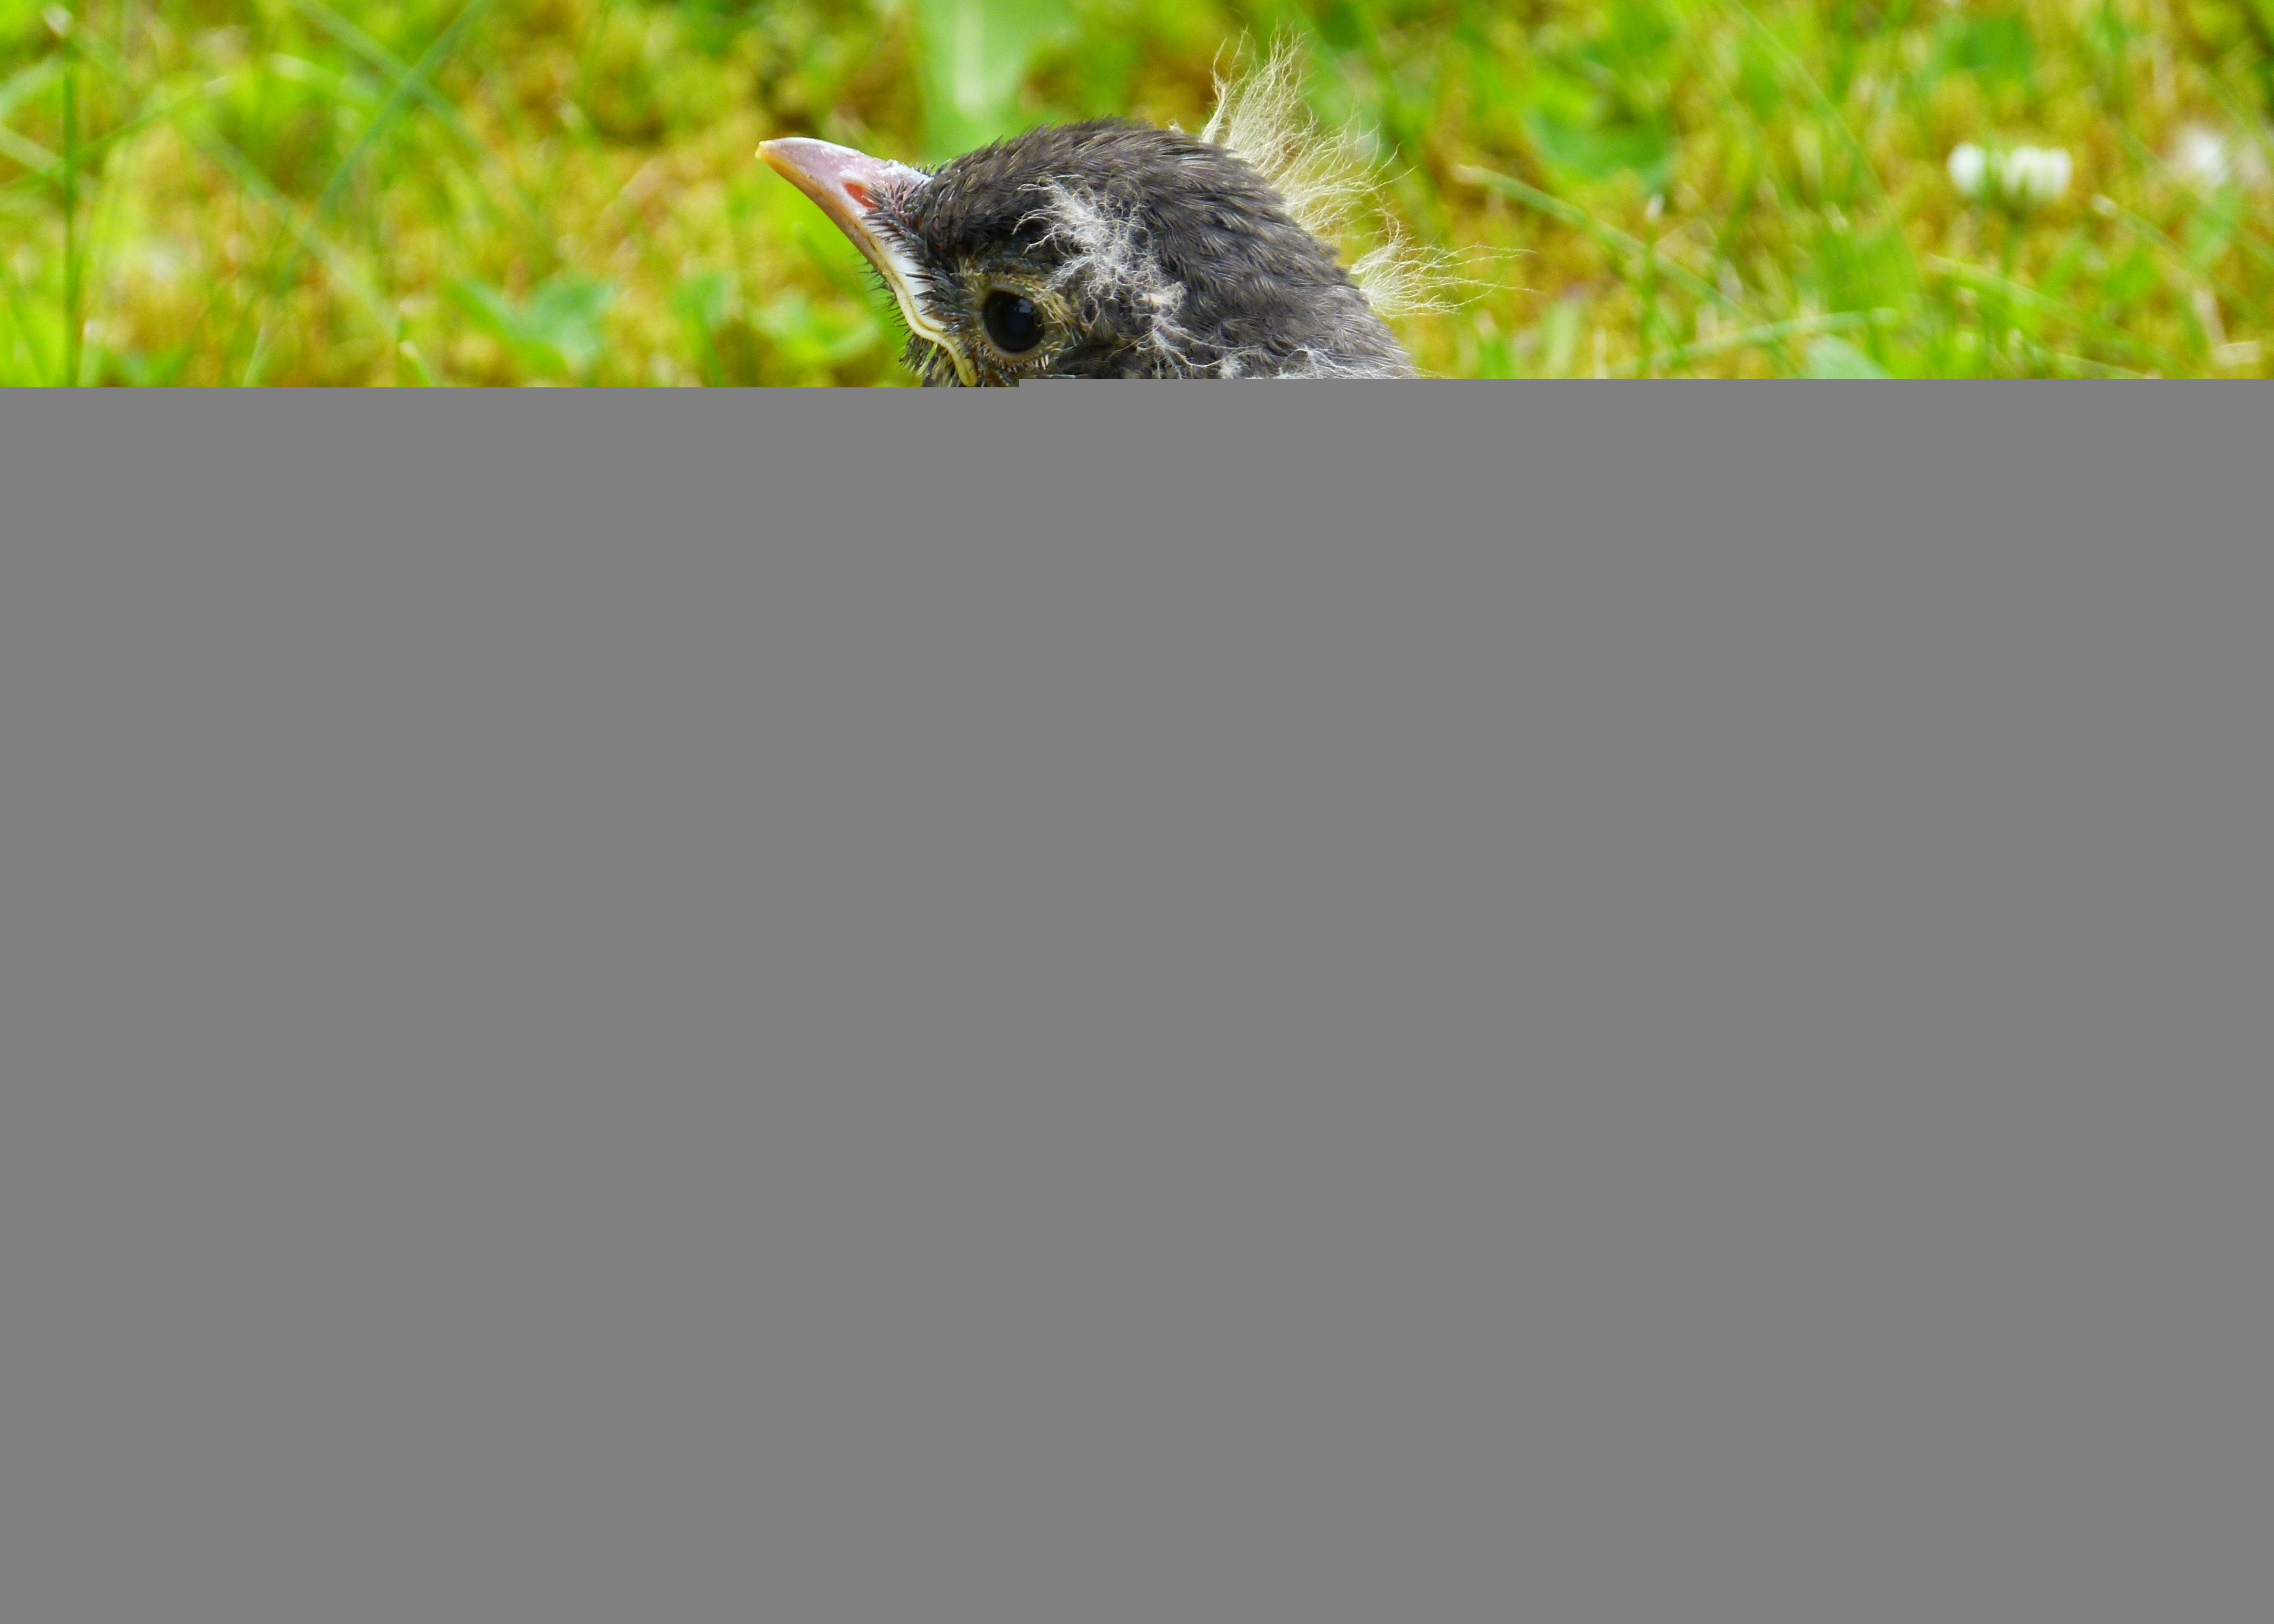
nature, bird, animal, wildlife, vertebrate, feathered, fledgling, red robin, perching bird, poult, biddy